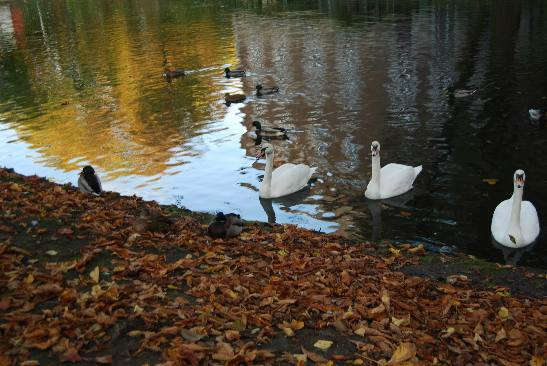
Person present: No